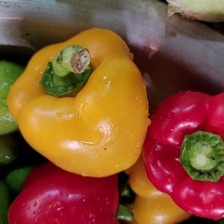
Label: capsicum